West Ham United F.C.

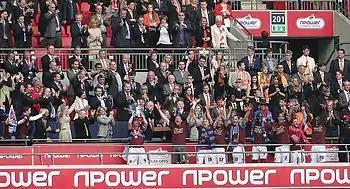
Kevin Nolan lifts the trophy after the 2012 Football League Championship play-off final

With the team in the Premier League, there was a need to rebuild the team. Oxford United player Joey Beauchamp was recruited for a fee of £1.2 million (equivalent to £ million in ). Shortly after arriving at the club, however, he became unhappy, citing homesickness from his native Oxford as the reason. Bonds in particular found this attitude hard to understand compared to his own committed, never-say-die approach; providing for Bonds' further evidence of the decay in the modern game and modern player. Fifty-eight days later, Beauchamp was signed by Swindon Town for a club-record combined fee of £800,000 (equivalent to £ million in ), which included defender Adrian Whitbread going in the opposite direction. Whitbread was valued at £750,000 (equivalent to £ million in ) in the deal.